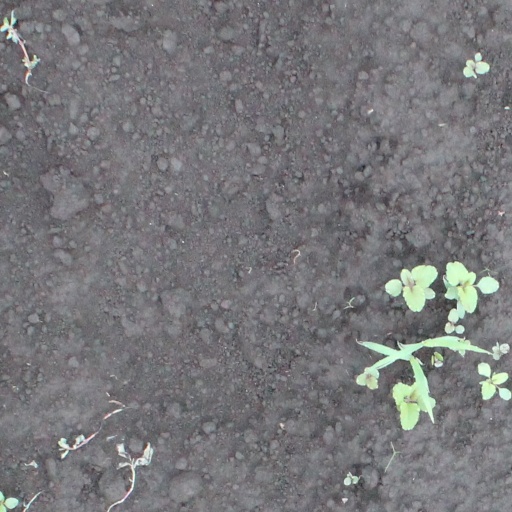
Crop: soybean